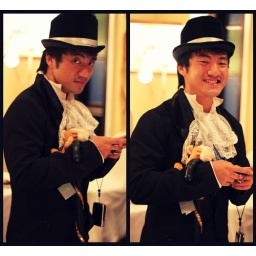
fyi, he really is the girl in the house